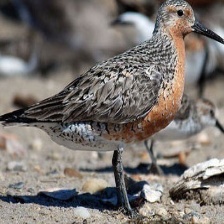
Species: RED KNOT
Scientific name: CALIDRIS CANUTUS
ImageNet parent category: red-backed_sandpiper